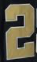
Number: 2